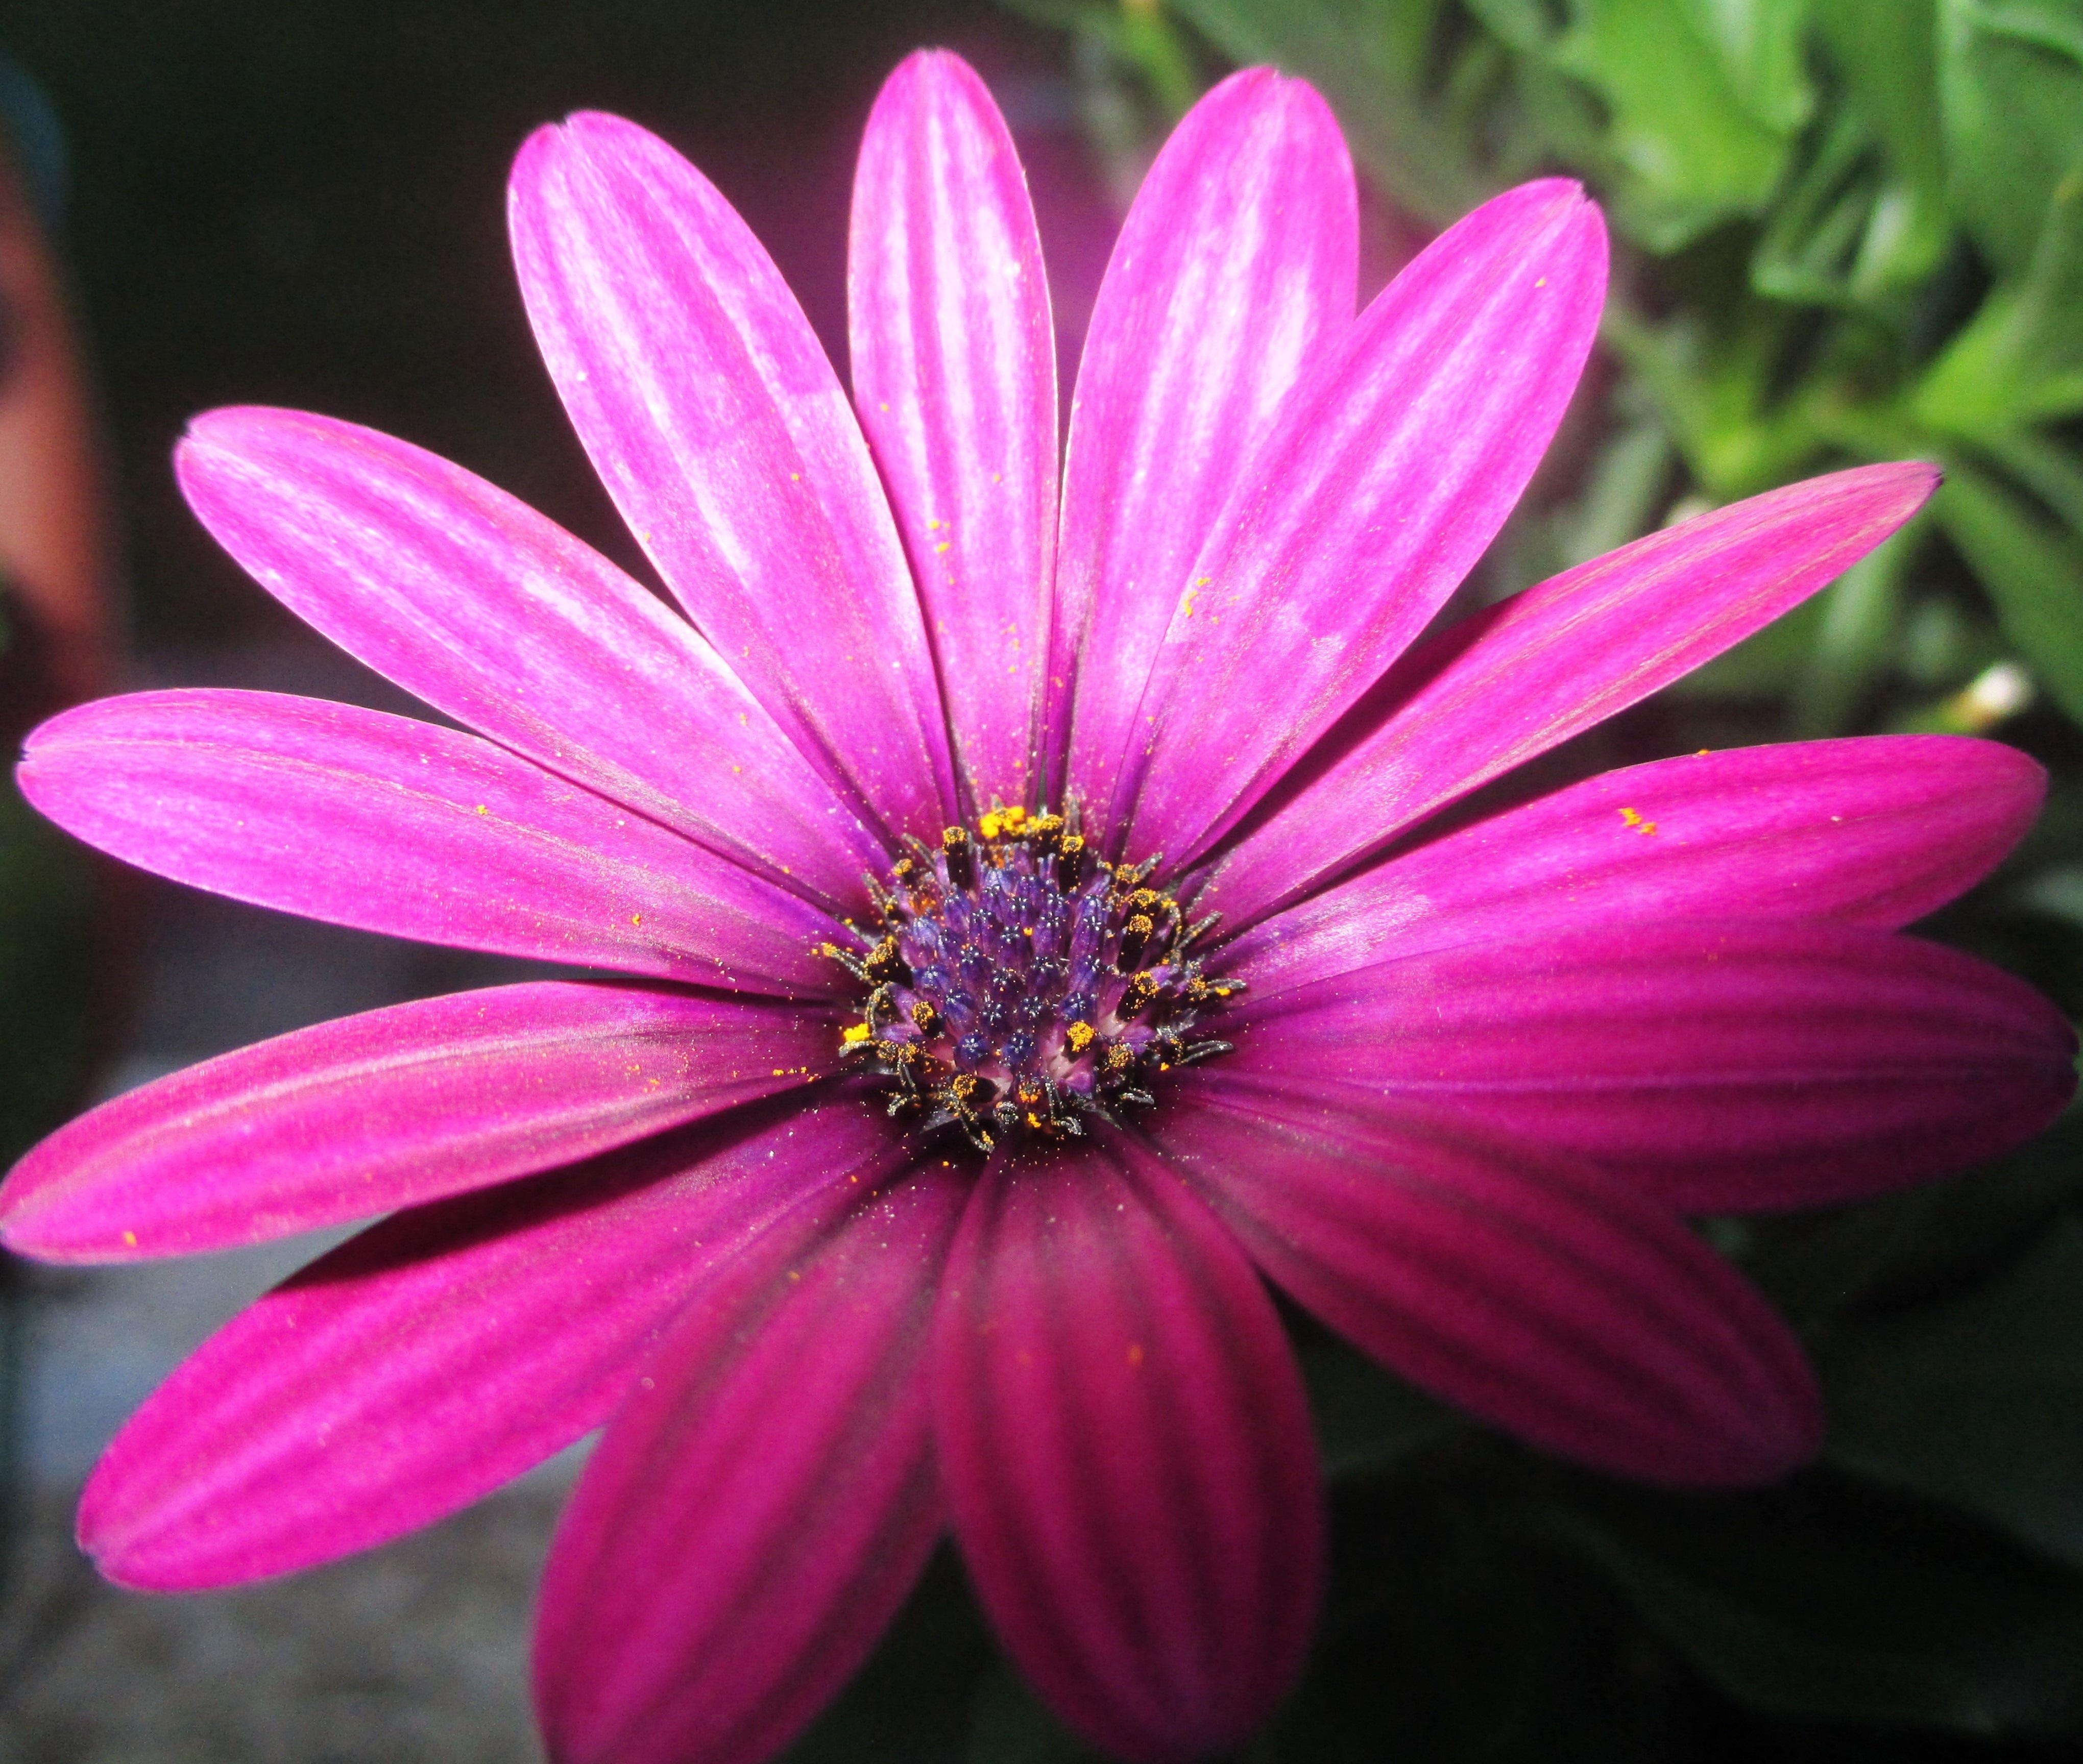
blossom, plant, photography, flower, purple, petal, bloom, summer, daisy, botany, pink, close, flora, wildflower, close up, violet, marguerite, macro photography, flowering plant, daisy family, annual plant, plant stem, land plant, garden cosmos